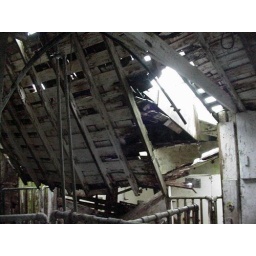
Part of the barn roof caved in because of the weight of the snow.